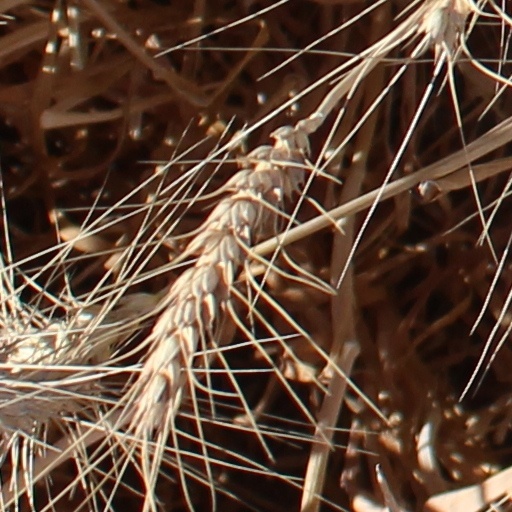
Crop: wheat